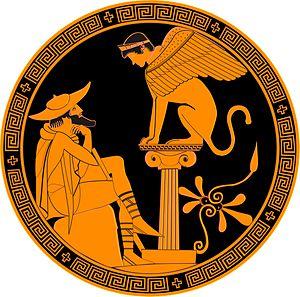
Œdipe et le sphinx. Médaillon d'un kylix attique à figures rouges, 480-470 av. J.-C. Provenance